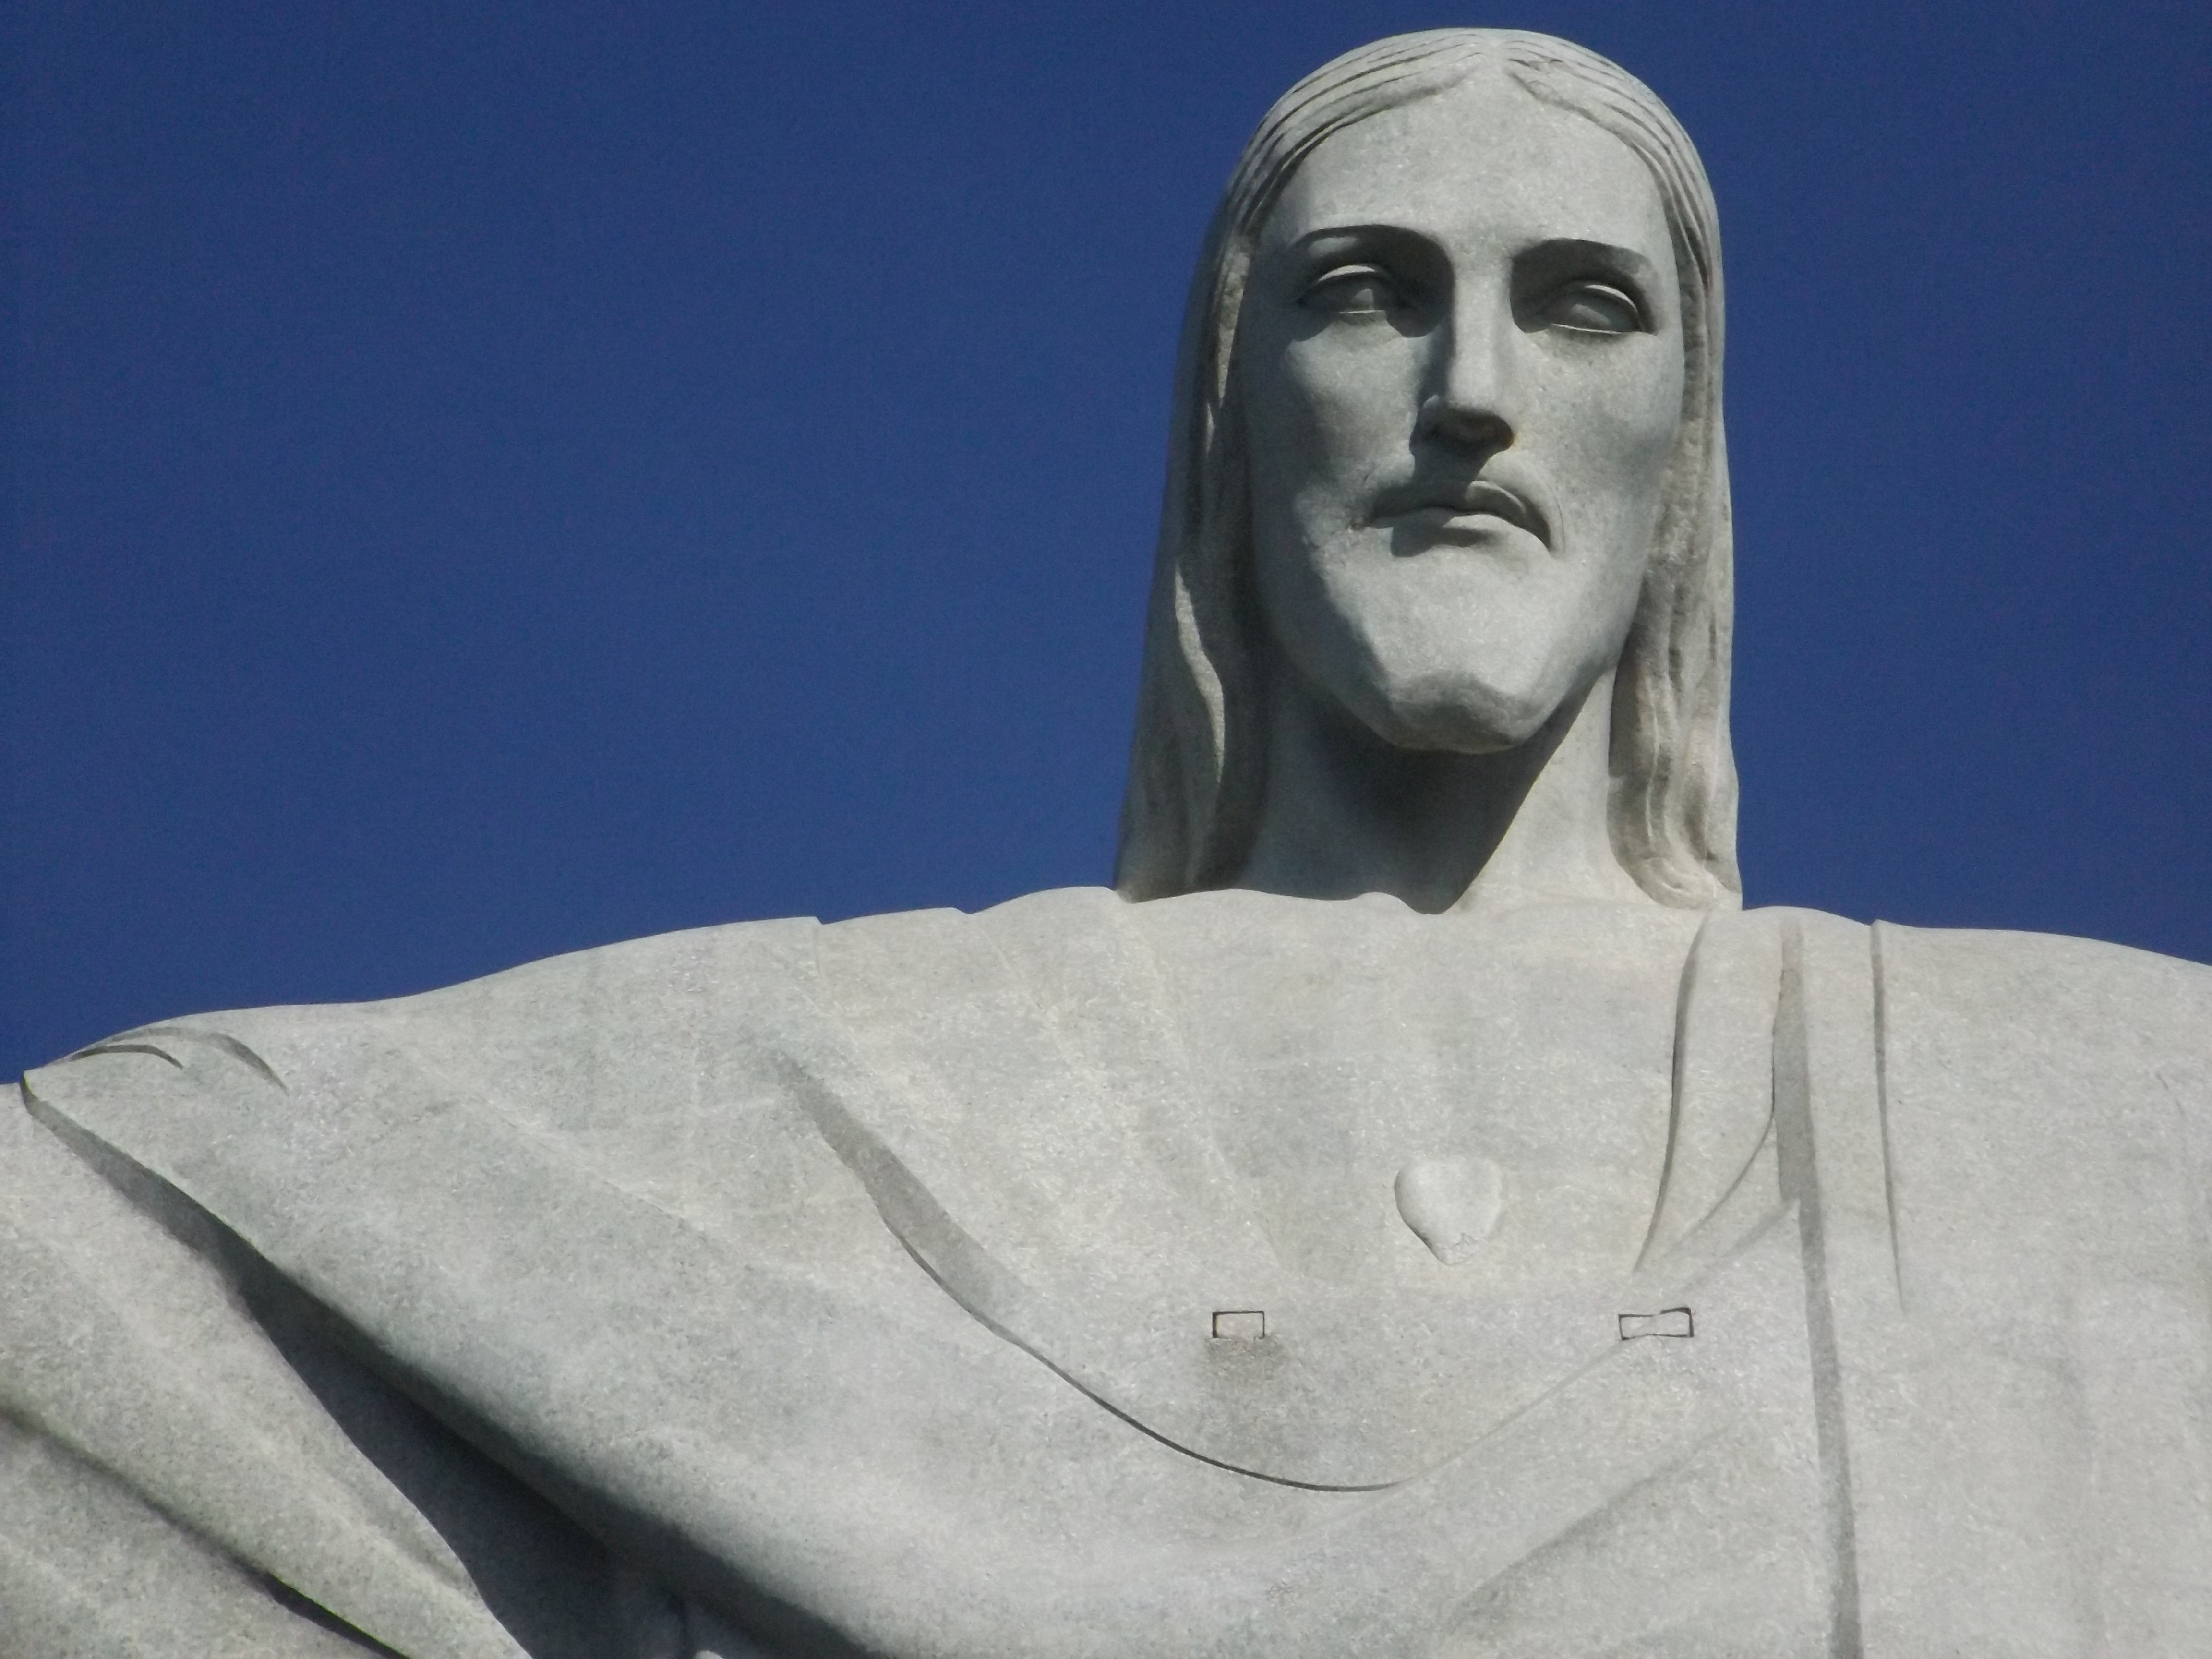
monument, statue, sculpture, christ, art, drawing, christ the redeemer, corcovado